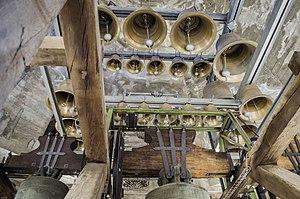
Quelques cloches du carillon
L’église abbatiale de Saint-Maurice ou basilique Saint-Maurice fait partie de l’abbaye territoriale de Saint-Maurice d'Agaune, en Valais, en Suisse. Elle est la cathédrale du Territoire Abbatial, siège de la communauté canoniale. Écrin destiné à abriter les reliques de saint Maurice d'Agaune et de la Légion thébaine, elle est un lieu de pèlerinage très fréquenté depuis que le roi burgonde Sigismond a fait reconstruire, en 515, l’église primitive abritant les restes de ces martyrs. Le complexe bâti résultant de transformations successives illustre plus de 1 500 ans d’histoire et fait partie des plus importantes institutions religieuses implantées au nord des Alpes.